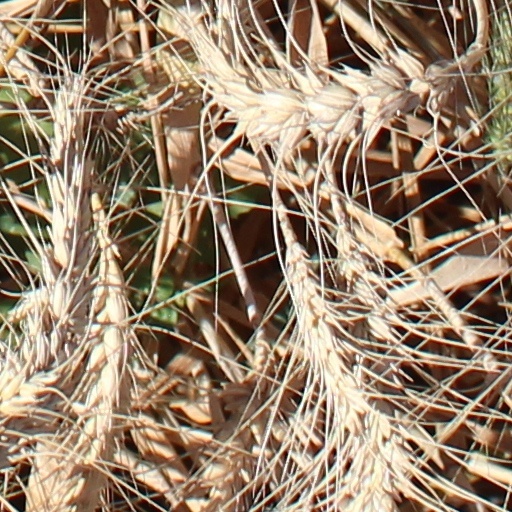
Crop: wheat